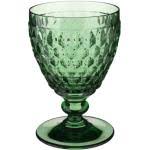
Waste category: glass